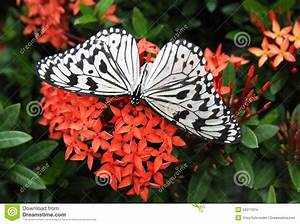
Label: farfalla